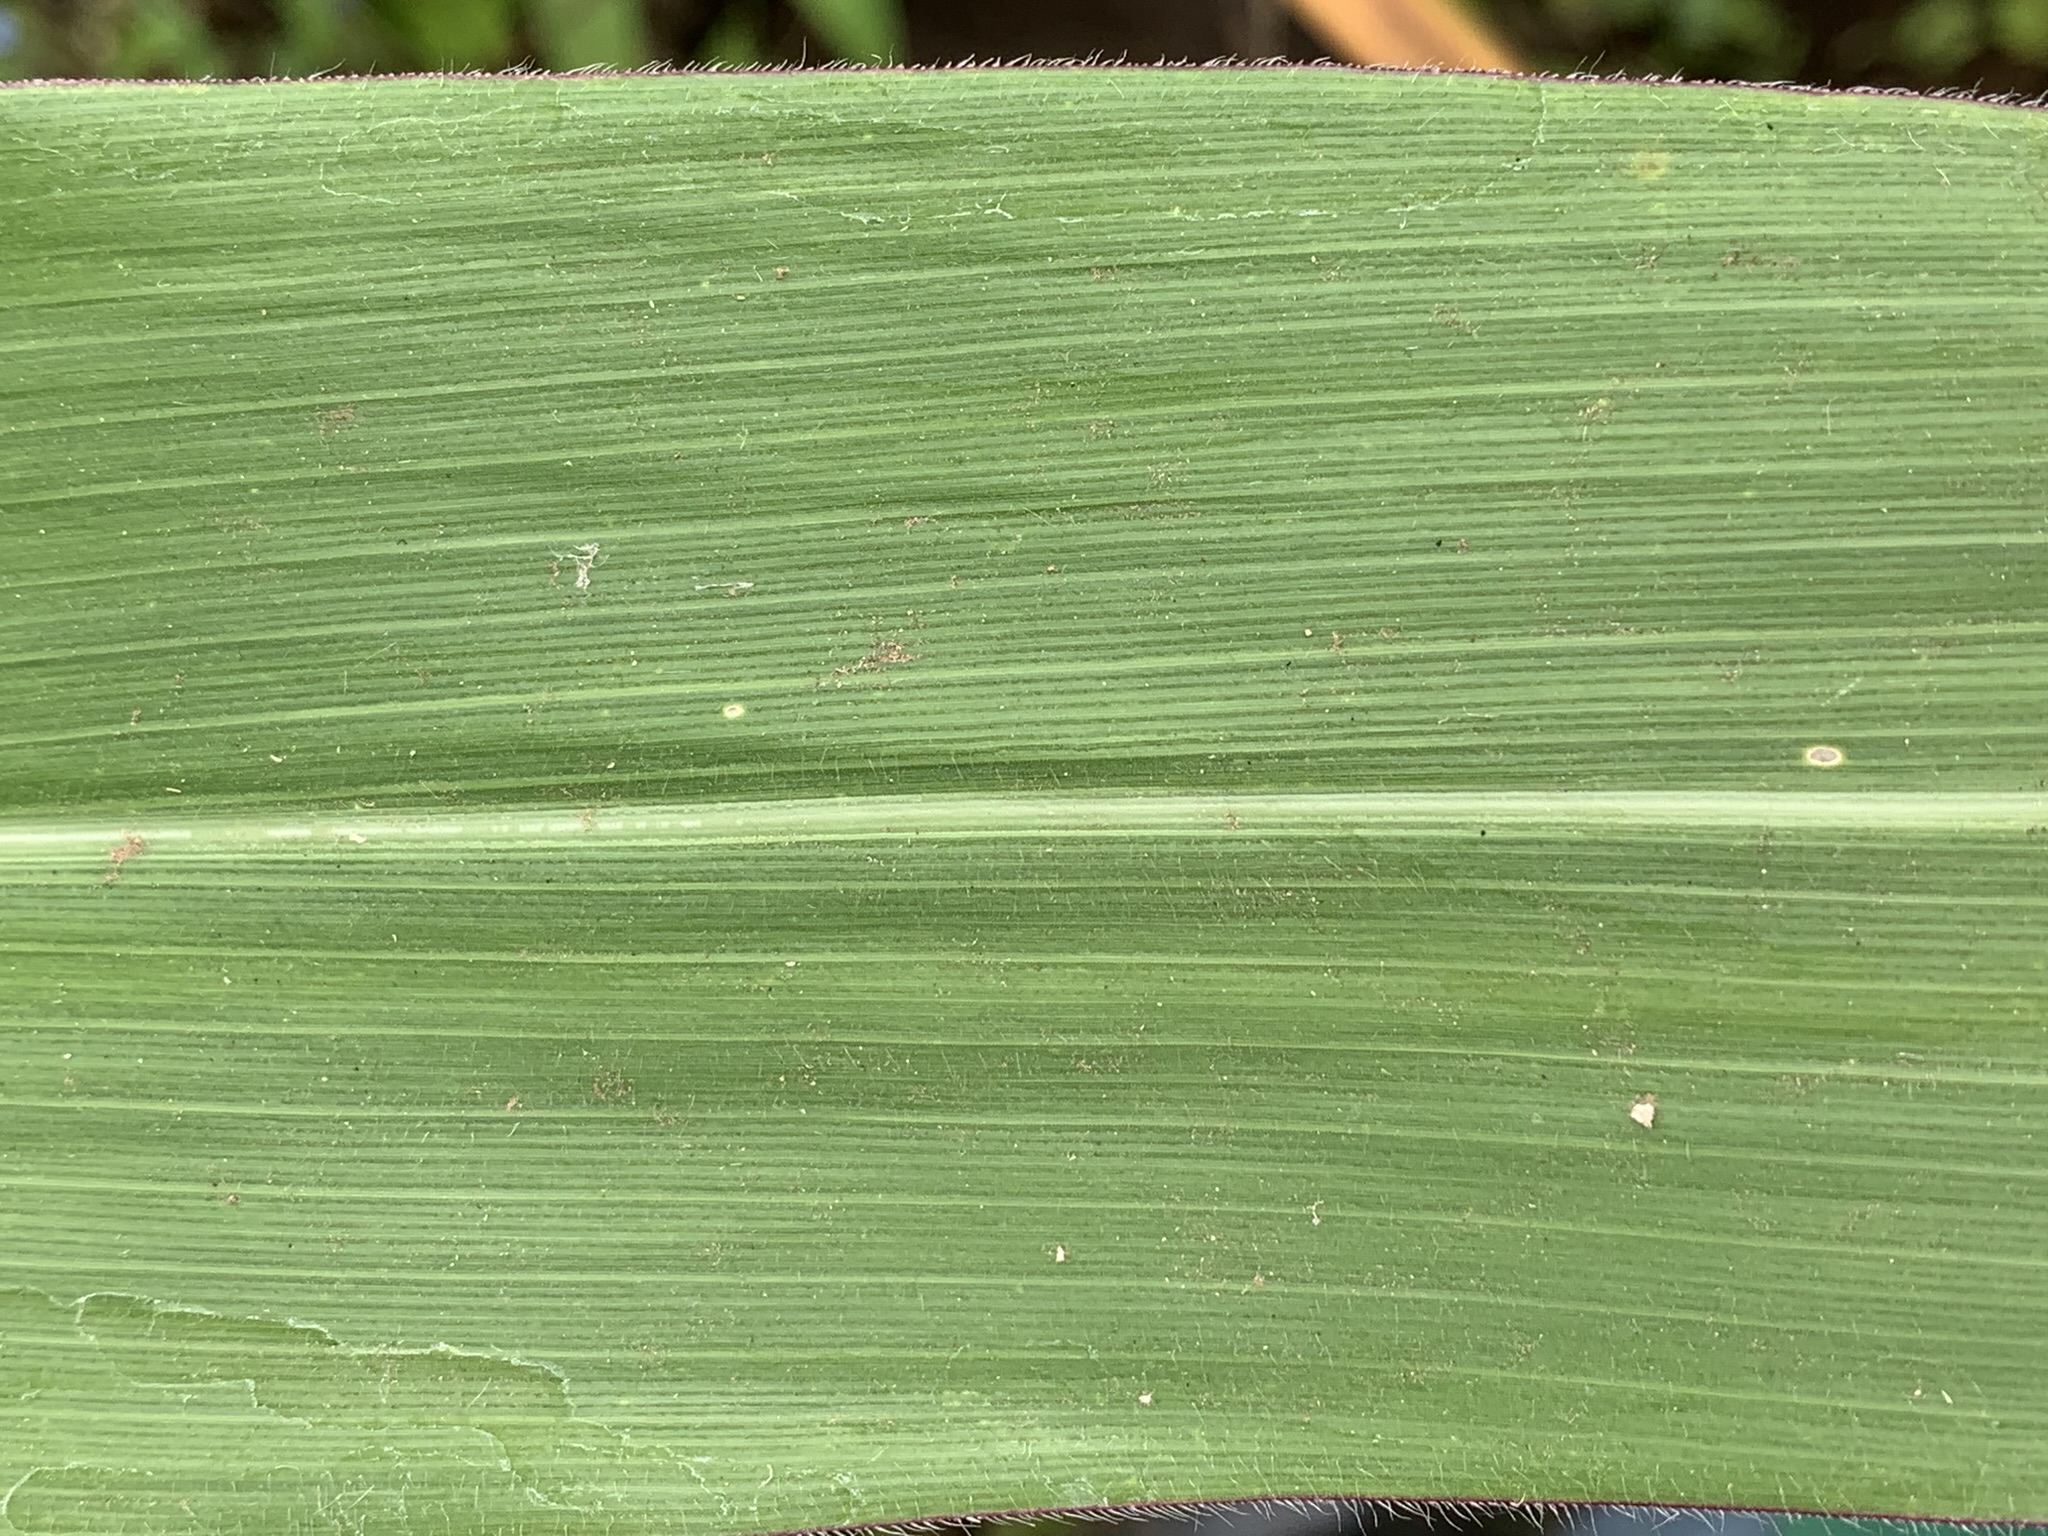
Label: Healthy